Agriculture in Sudan

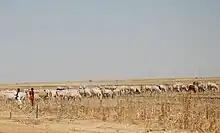
Cattle in sorghum field, Gezira

Peanuts are one of Sudan’s major cash crops. Peanuts grow on rain-fed land in the far west and also under irrigation. They are both a domestic source of food and oil and a major export. Production had been decreasing as a result of low producer prices, low world market prices, disease, and drought, but conditions turned around in the early 2000s. Production was 1.2 million tonnes in 2003, although revenues remained low. Production dropped around 2008-2010, but Sudan produced 2.8 million tons of peanuts as of 2018, making Sudan the fourth largest producer in the world. Exports provided US$741,000 in 2007 and US$200,000 in 2010.